Women in Iraq

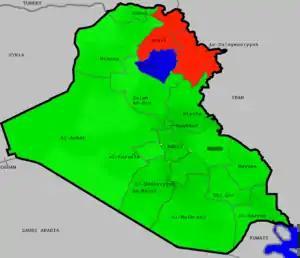
Prevalence of female genital mutilation in Iraq for women aged 15–49 using UNICEF "Female Genital Mutilation/Cutting, 2013, from <a href="http%3A//www.unicef.org/media/files/FGCM_Lo_res.pdf">

The Organization of Women's Freedom in Iraq (OWFI) is another Non-governmental organization committed to the defense of women's rights in Iraq. It has been very active in Iraq for several years, with thousands of members, and it is the Iraqi women's rights organization with the largest international profile. It was founded in June 2003 by Yanar Mohammed, Nasik Ahmad and Nadia Mahmood. It defends full social equality between women and men and secularism, and fights against Islamic fundamentalism and the American occupation of Iraq. Its president is Yanar Mohammed.